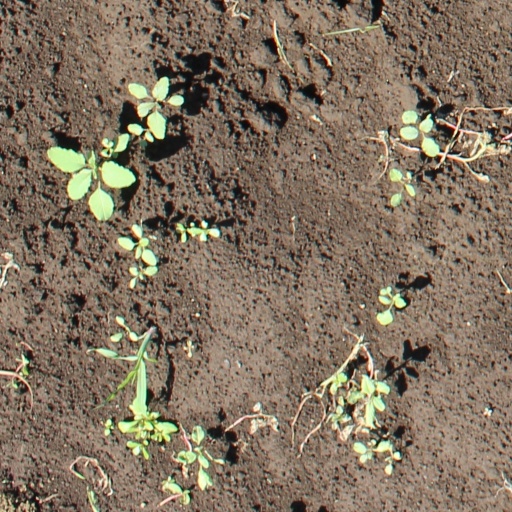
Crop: soybean